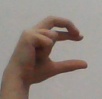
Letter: thal